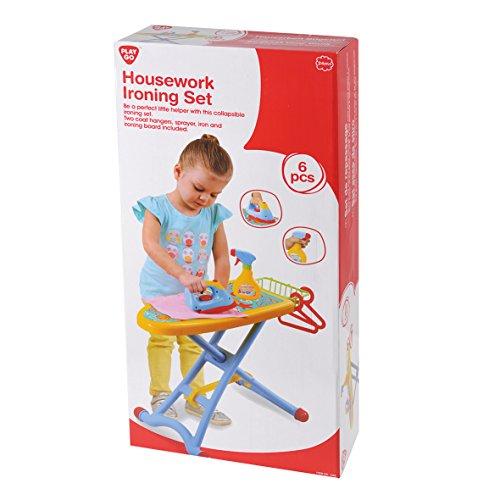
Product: PlayGo Housework Ironing Children Kid's Toy Clothing Iron Board Playset 6Piece - Clothes Iron, Ironing Board, & Accessories
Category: Toys & Games | Dress Up & Pretend Play | Pretend Play | Housekeeping
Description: Ironing play set will help keep your My Life As doll looking fabulous.
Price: $38.08
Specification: ProductDimensions:26.5x13x5inches|ItemWeight:3.44pounds|ShippingWeight:3.45pounds(Viewshippingratesandpolicies)|ASIN:B00XLYAY3K|Itemmodelnumber:3380|Manufacturerrecommendedage:6-6years